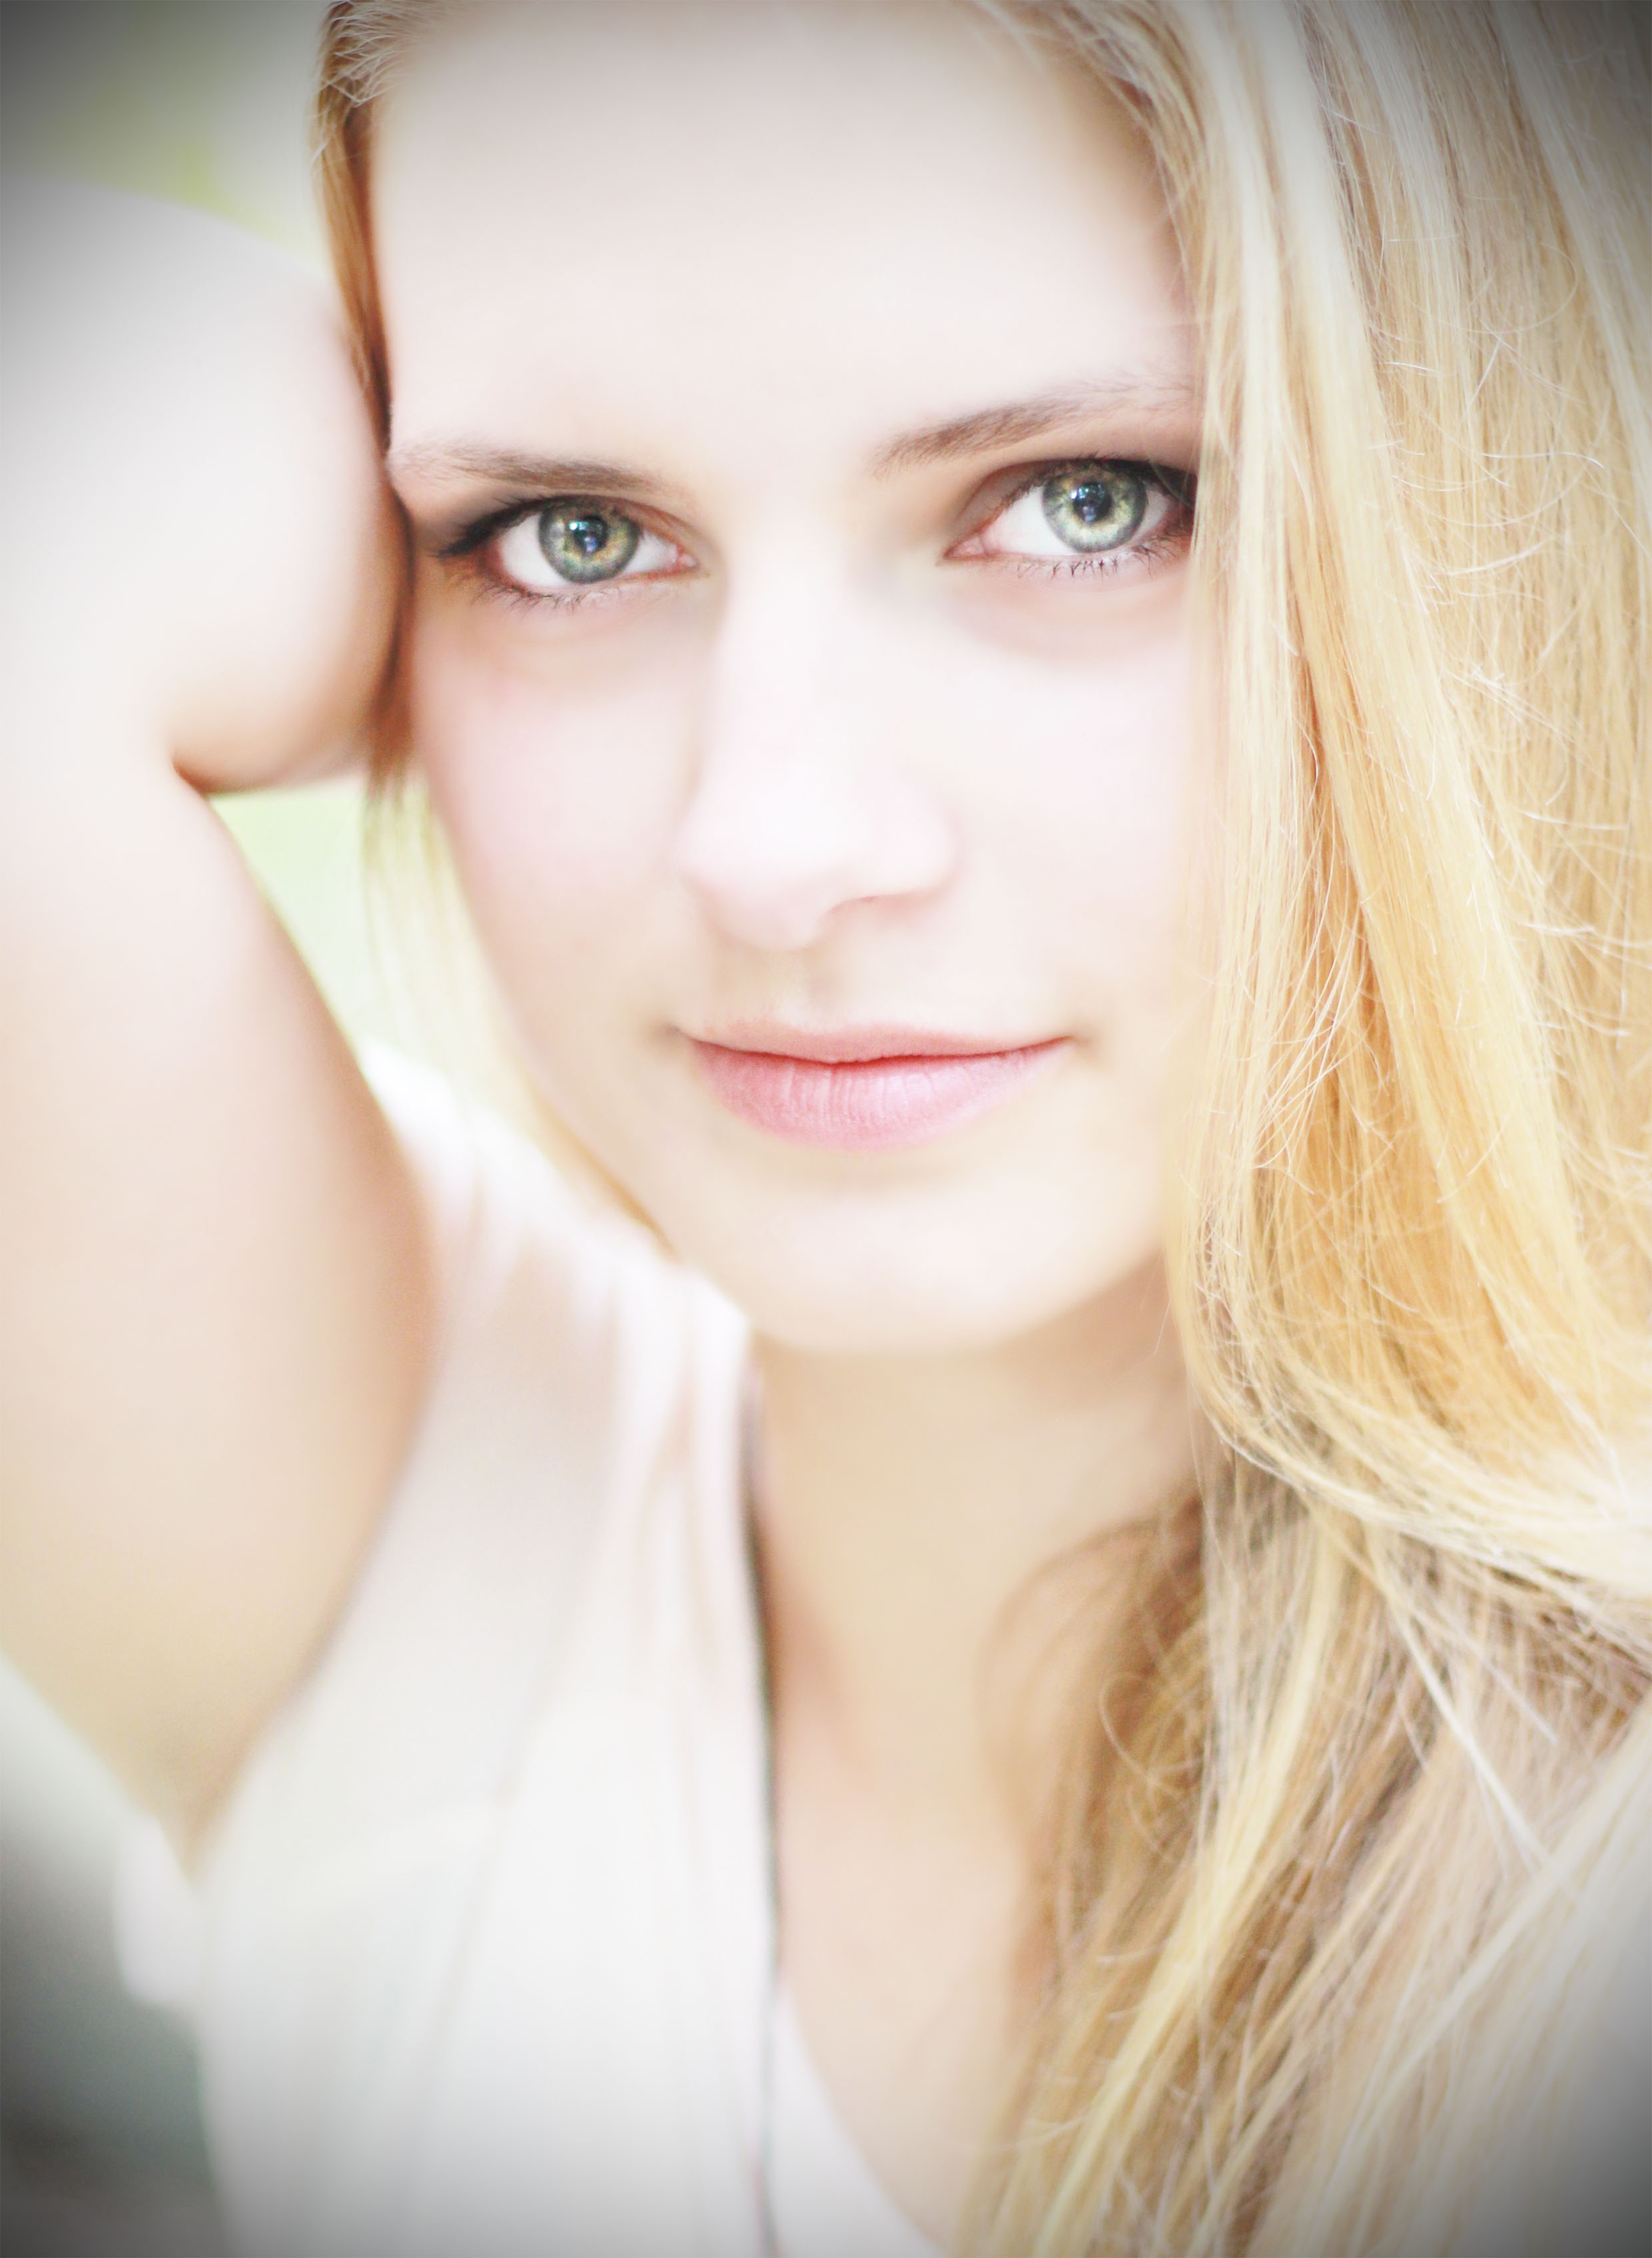
person, girl, woman, hair, photography, portrait, model, lip, hairstyle, smile, long hair, close up, human body, face, nose, eye, head, skin, beauty, sexy, nice, blond, organ, photo shoot, brown hair, portrait photography